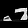
Label: Sandal